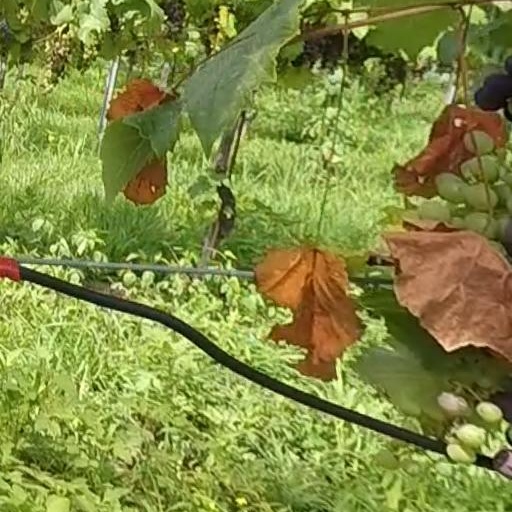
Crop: grape